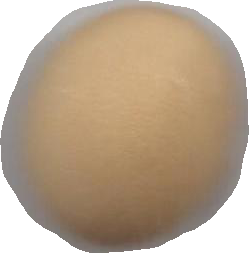
Variety: Dega